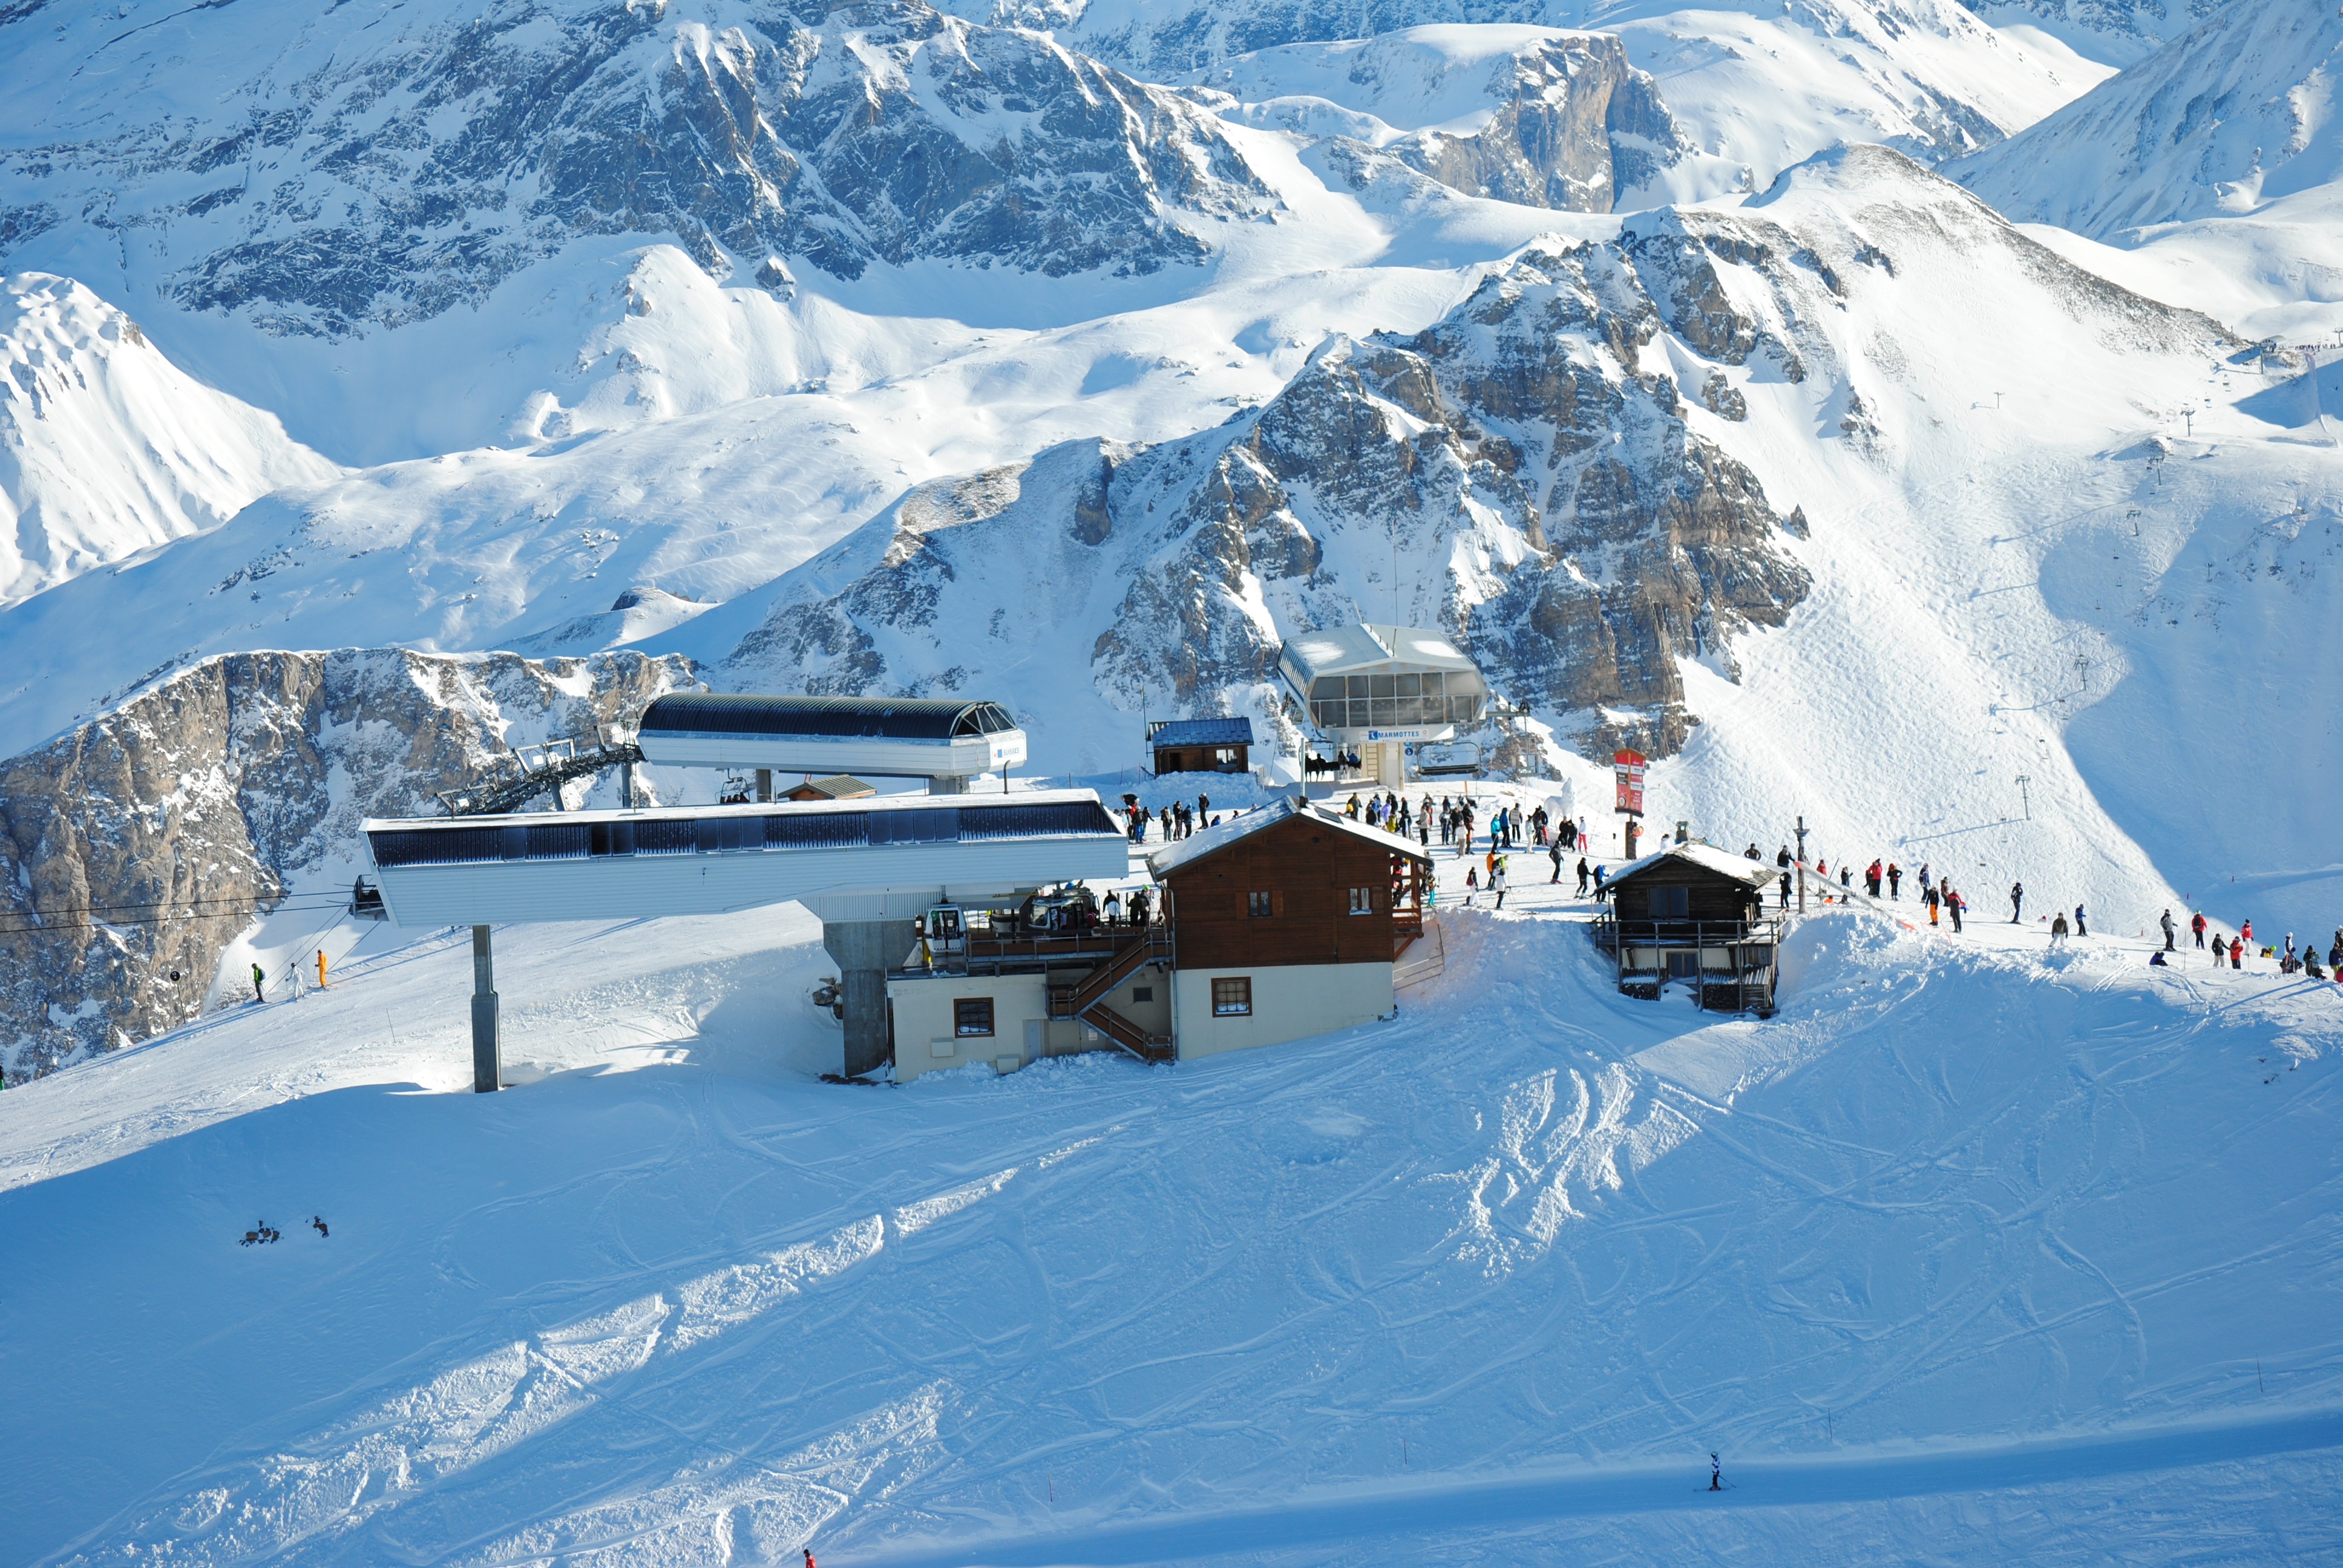
mountain, snow, winter, mountain range, slope, weather, skiing, season, sports equipment, winter sport, lift, resort, alps, ski, piste, winter sports, ski touring, ski mountaineering, ski equipment, mountainous landforms, geological phenomenon